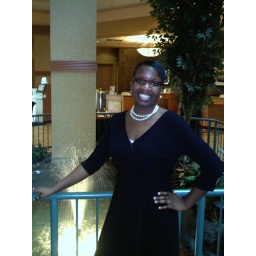
awards night in my basic black dress